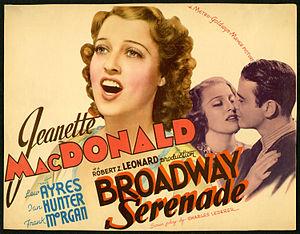
William Berkeley Enos, dit Busby Berkeley, est un chorégraphe et réalisateur américain né le 29 novembre 1895 à Los Angeles et décédé le 14 mars 1976 à Palm Springs.
Emporte mon cœur est un film musical américain réalisé par Robert Z. Leonard, sorti en 1939.